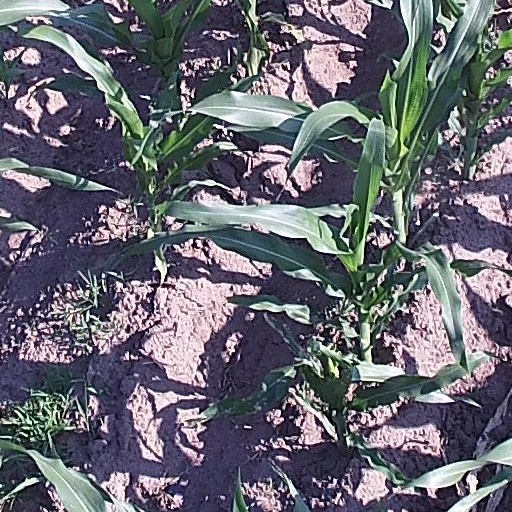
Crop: maize; corn